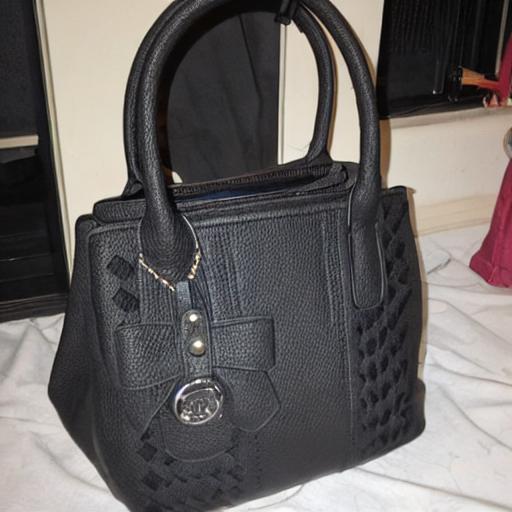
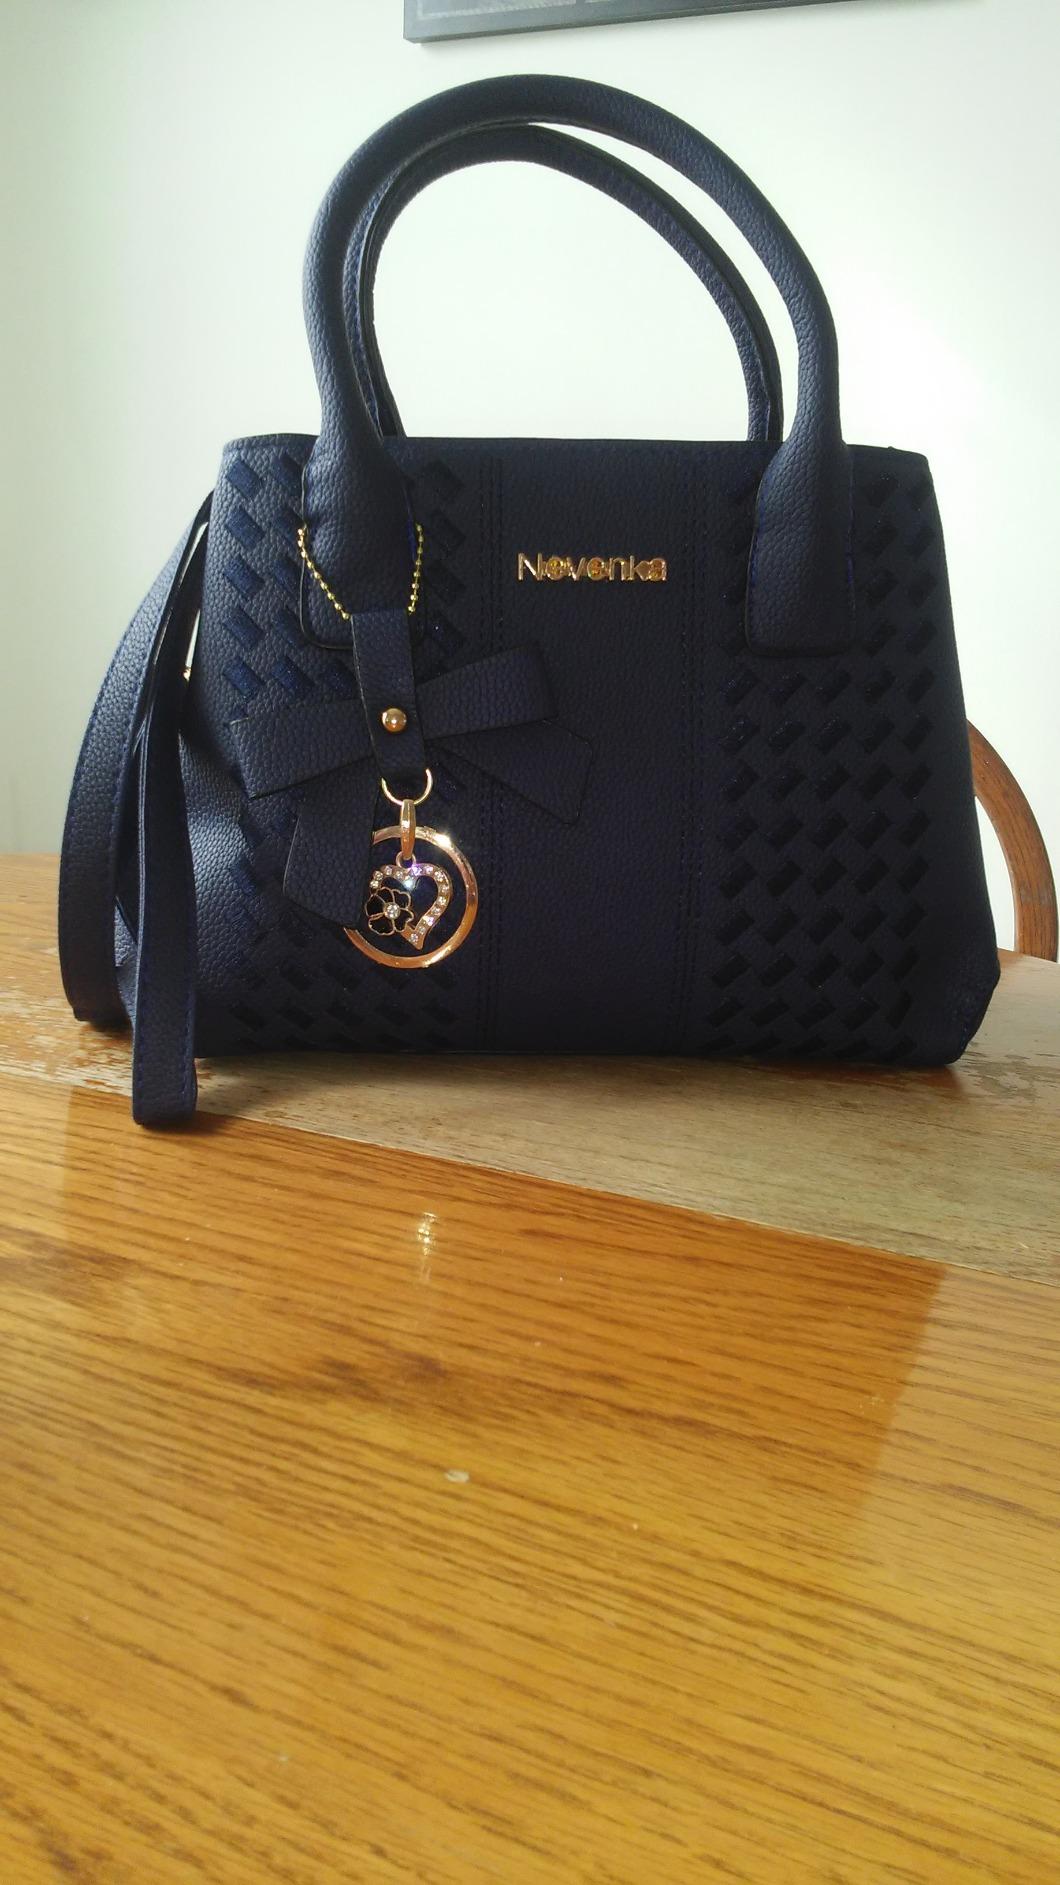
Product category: accessories_handbag
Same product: no